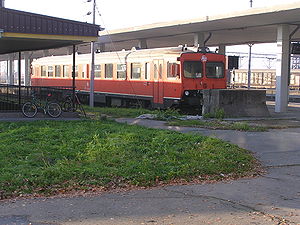
Vinkovci
Banegården i Vinkovci
Vinkovci er en by i det østlige Kroatien, med et indbyggertal på ca. 33.000. Byen ligger i området Slavonien, ved bredden af floden Bosut.